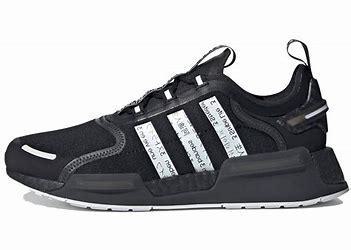
Brand: Adidas
Model: NMD_V3